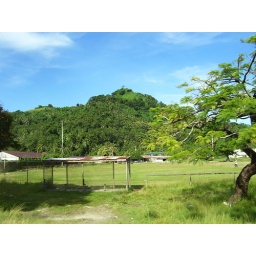
in the foreground Andersen Field and in the distance is one tree hill